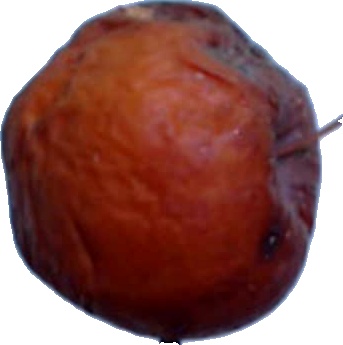
Label: apple_rotten_1